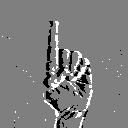
ASL letter: d